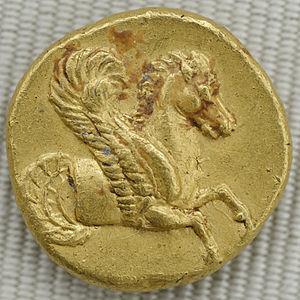
Protomé de Pégase volant à droite. Revers d'un statère d'or de Lampsaque, en Mysie (vers 360-340 av. J.-C.).
La figure de Pégase en numismatique est présente aussi bien sur des médailles que sur des monnaies, principalement antiques.